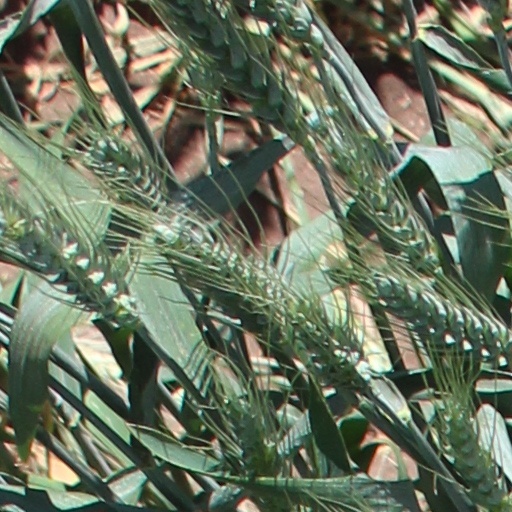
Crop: wheat